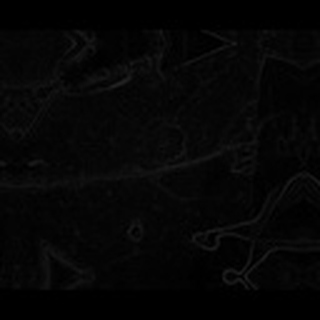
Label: cotton_target_spot